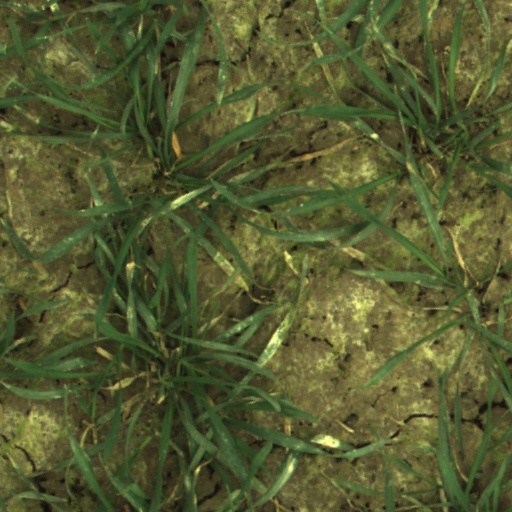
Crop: wheat